1992 Major League Baseball expansion draft

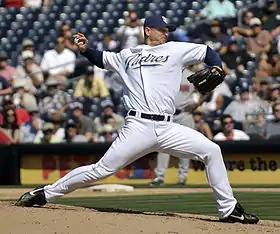
A man in a white baseball uniform in his pitching motion.

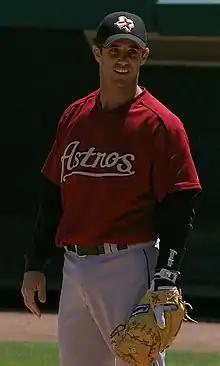
A man in a red baseball uniform stands and looks towards his left.

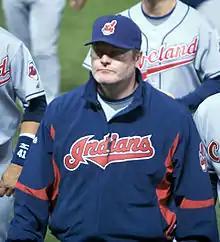
A man in a blue jacket with the word "Indians" written across the chest

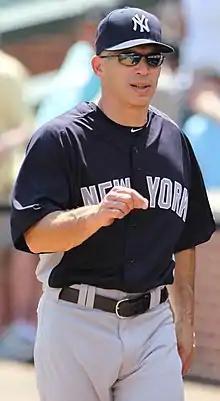
A man in a navy blue baseball uniform with the word "New York" written across the front

Several older star players who were left unprotected, including Danny Tartabull, Jack Morris, and Shawon Dunston, were not selected due to their high salaries and advanced age. Based on the results of the expansion draft, the Marlins were projected to have a higher payroll in 1993 than the Rockies. The Rockies' payroll appeared to be $4 million, less than what the Marlins would pay Bryan Harvey.